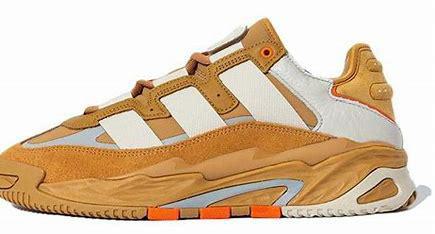
Brand: adidas
Model: originals Adidas Originals Niteball